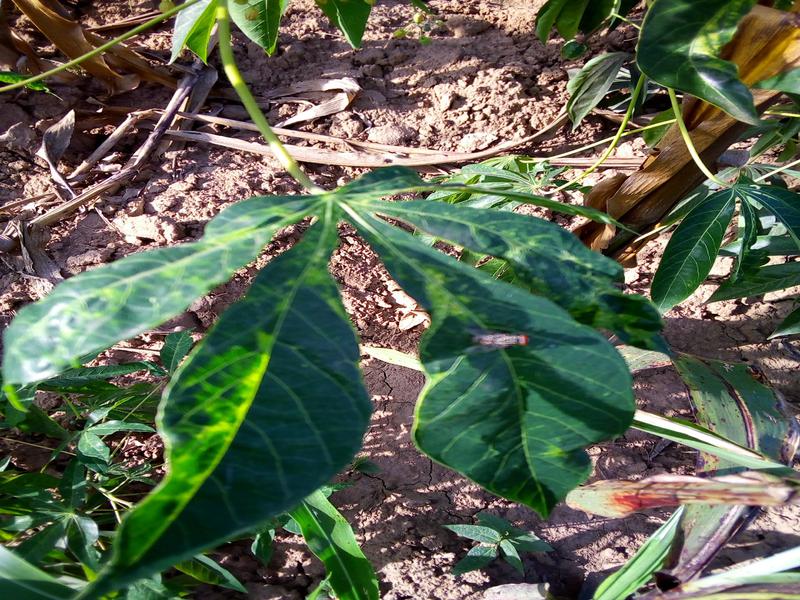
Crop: cassava
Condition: mosaic_disease